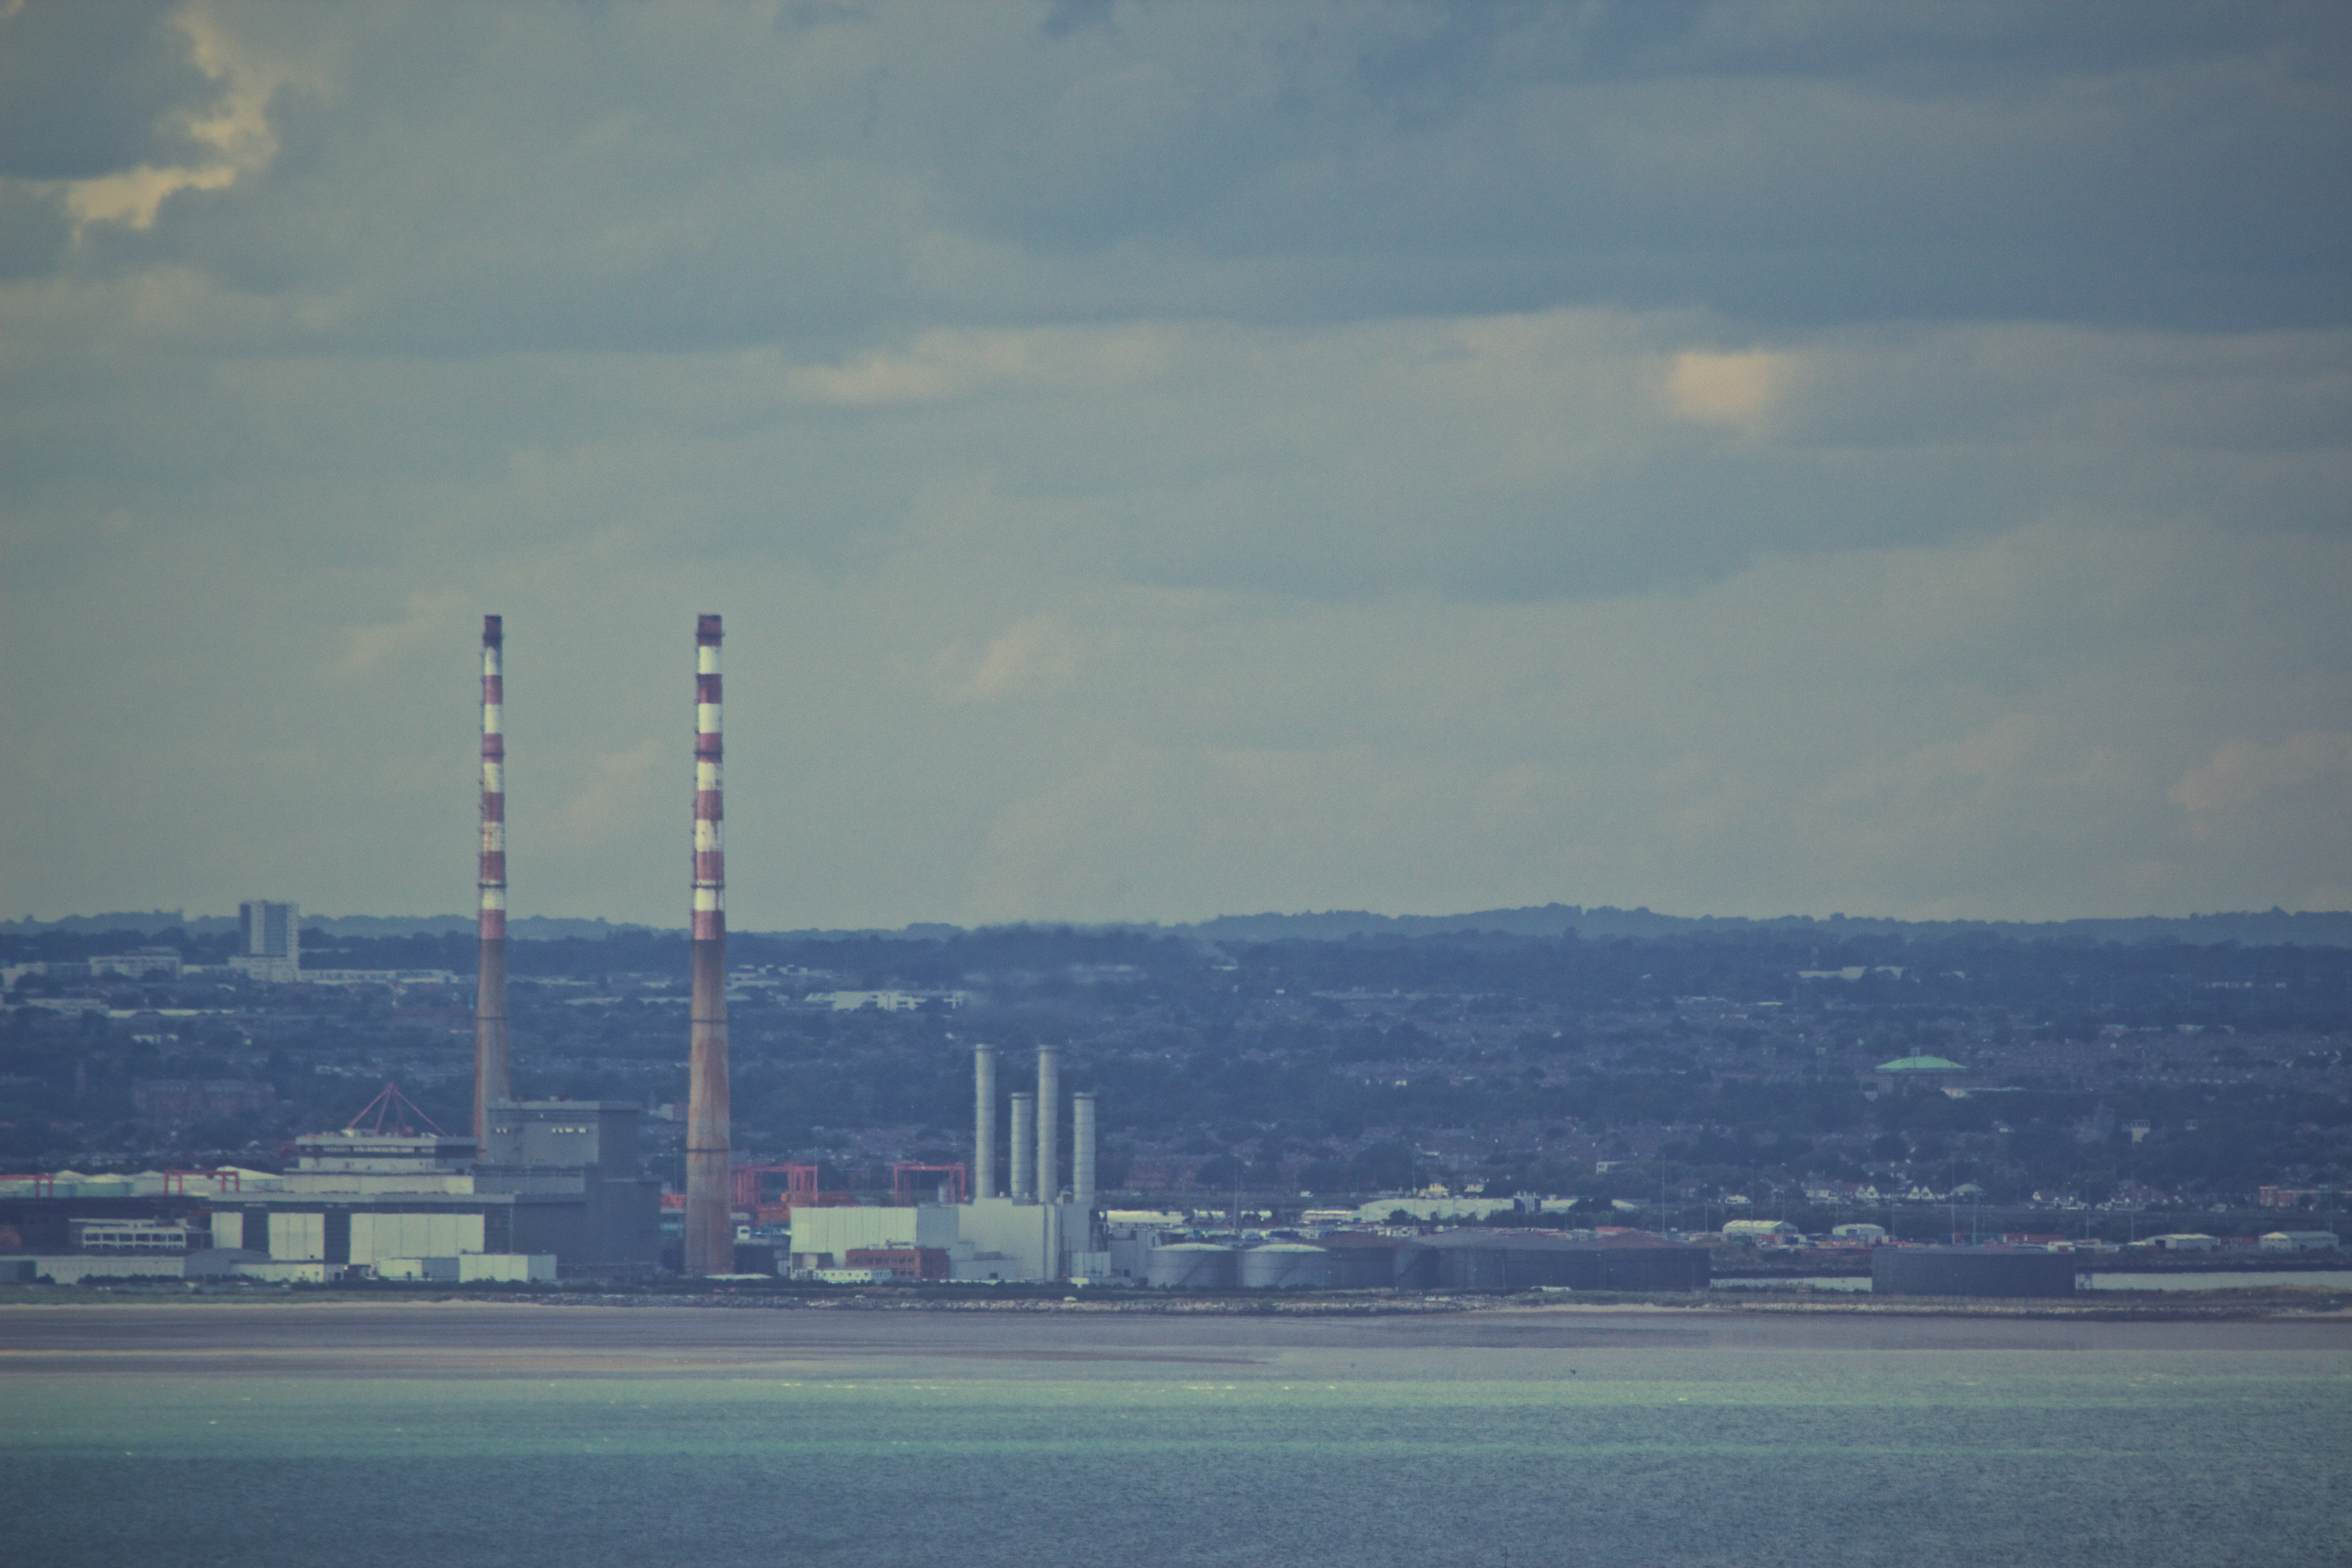
horizon, cloud, sky, skyline, dusk, vehicle, tower, factory, industry, chimneys, atmospheric phenomenon, atmosphere of earth